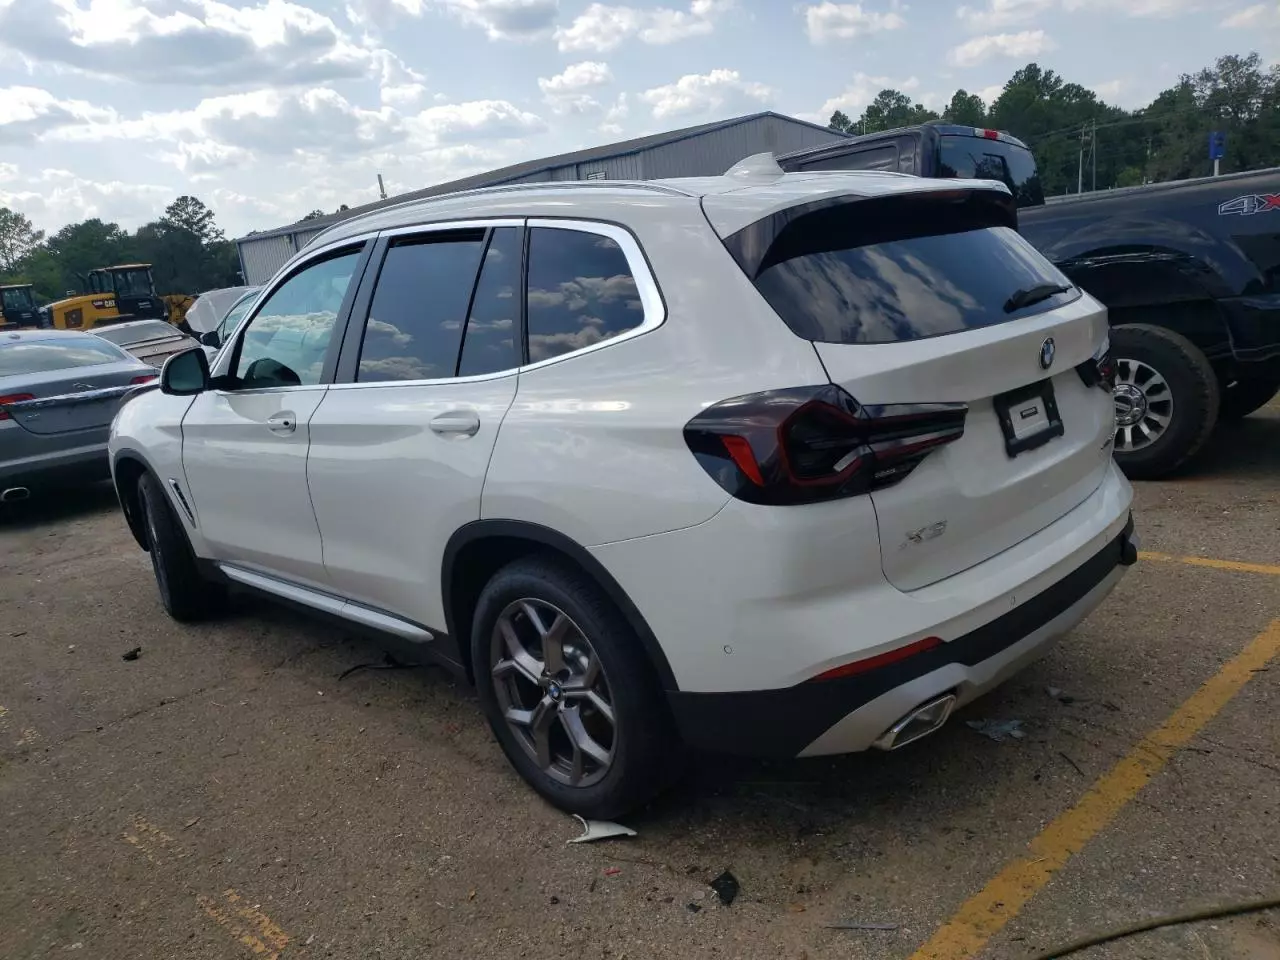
Aucun dommage détecté.
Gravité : aucun